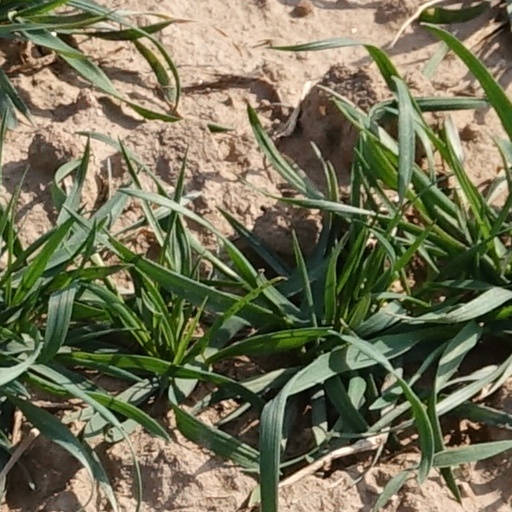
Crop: wheat